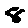
Label: 8